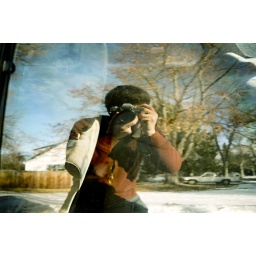
Self-Portrait in a car window